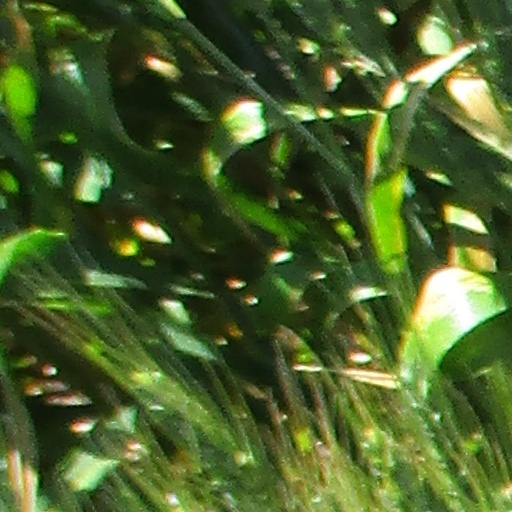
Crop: wheat